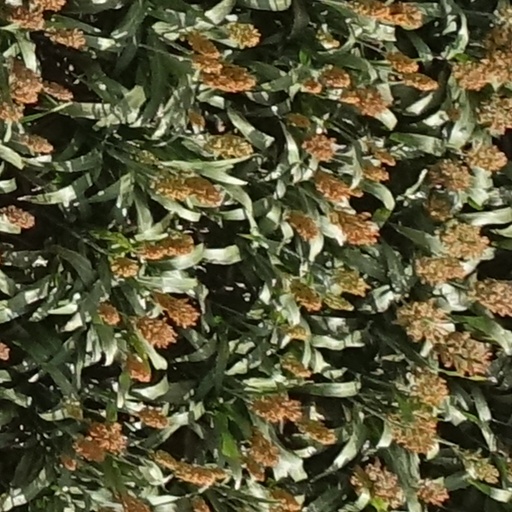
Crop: sorghum